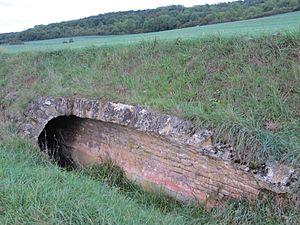
Novéant-sur-Moselle est une commune française située dans le département de la Moselle en région Grand Est.
L’aqueduc qui relie Gorze à Metz est un aqueduc romain construit vers le début du IIᵉ siècle. Il a été classé monument historique depuis la première liste de 1840, classement étendu en 1980 et 1990.